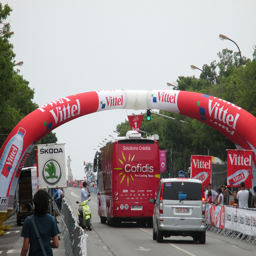
People are watching a bus and another vehicle drive down a street.
A bus driving below a red and white Vittel banner
A large red bus driving down a street blocked off by barricades.
A road with different vehicles and on pavement pedestrians are walking.
a motorcycle, car and bus drive through a gate